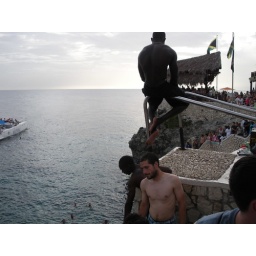
The guy sitting is the lifeguard by the highest jumping point!!